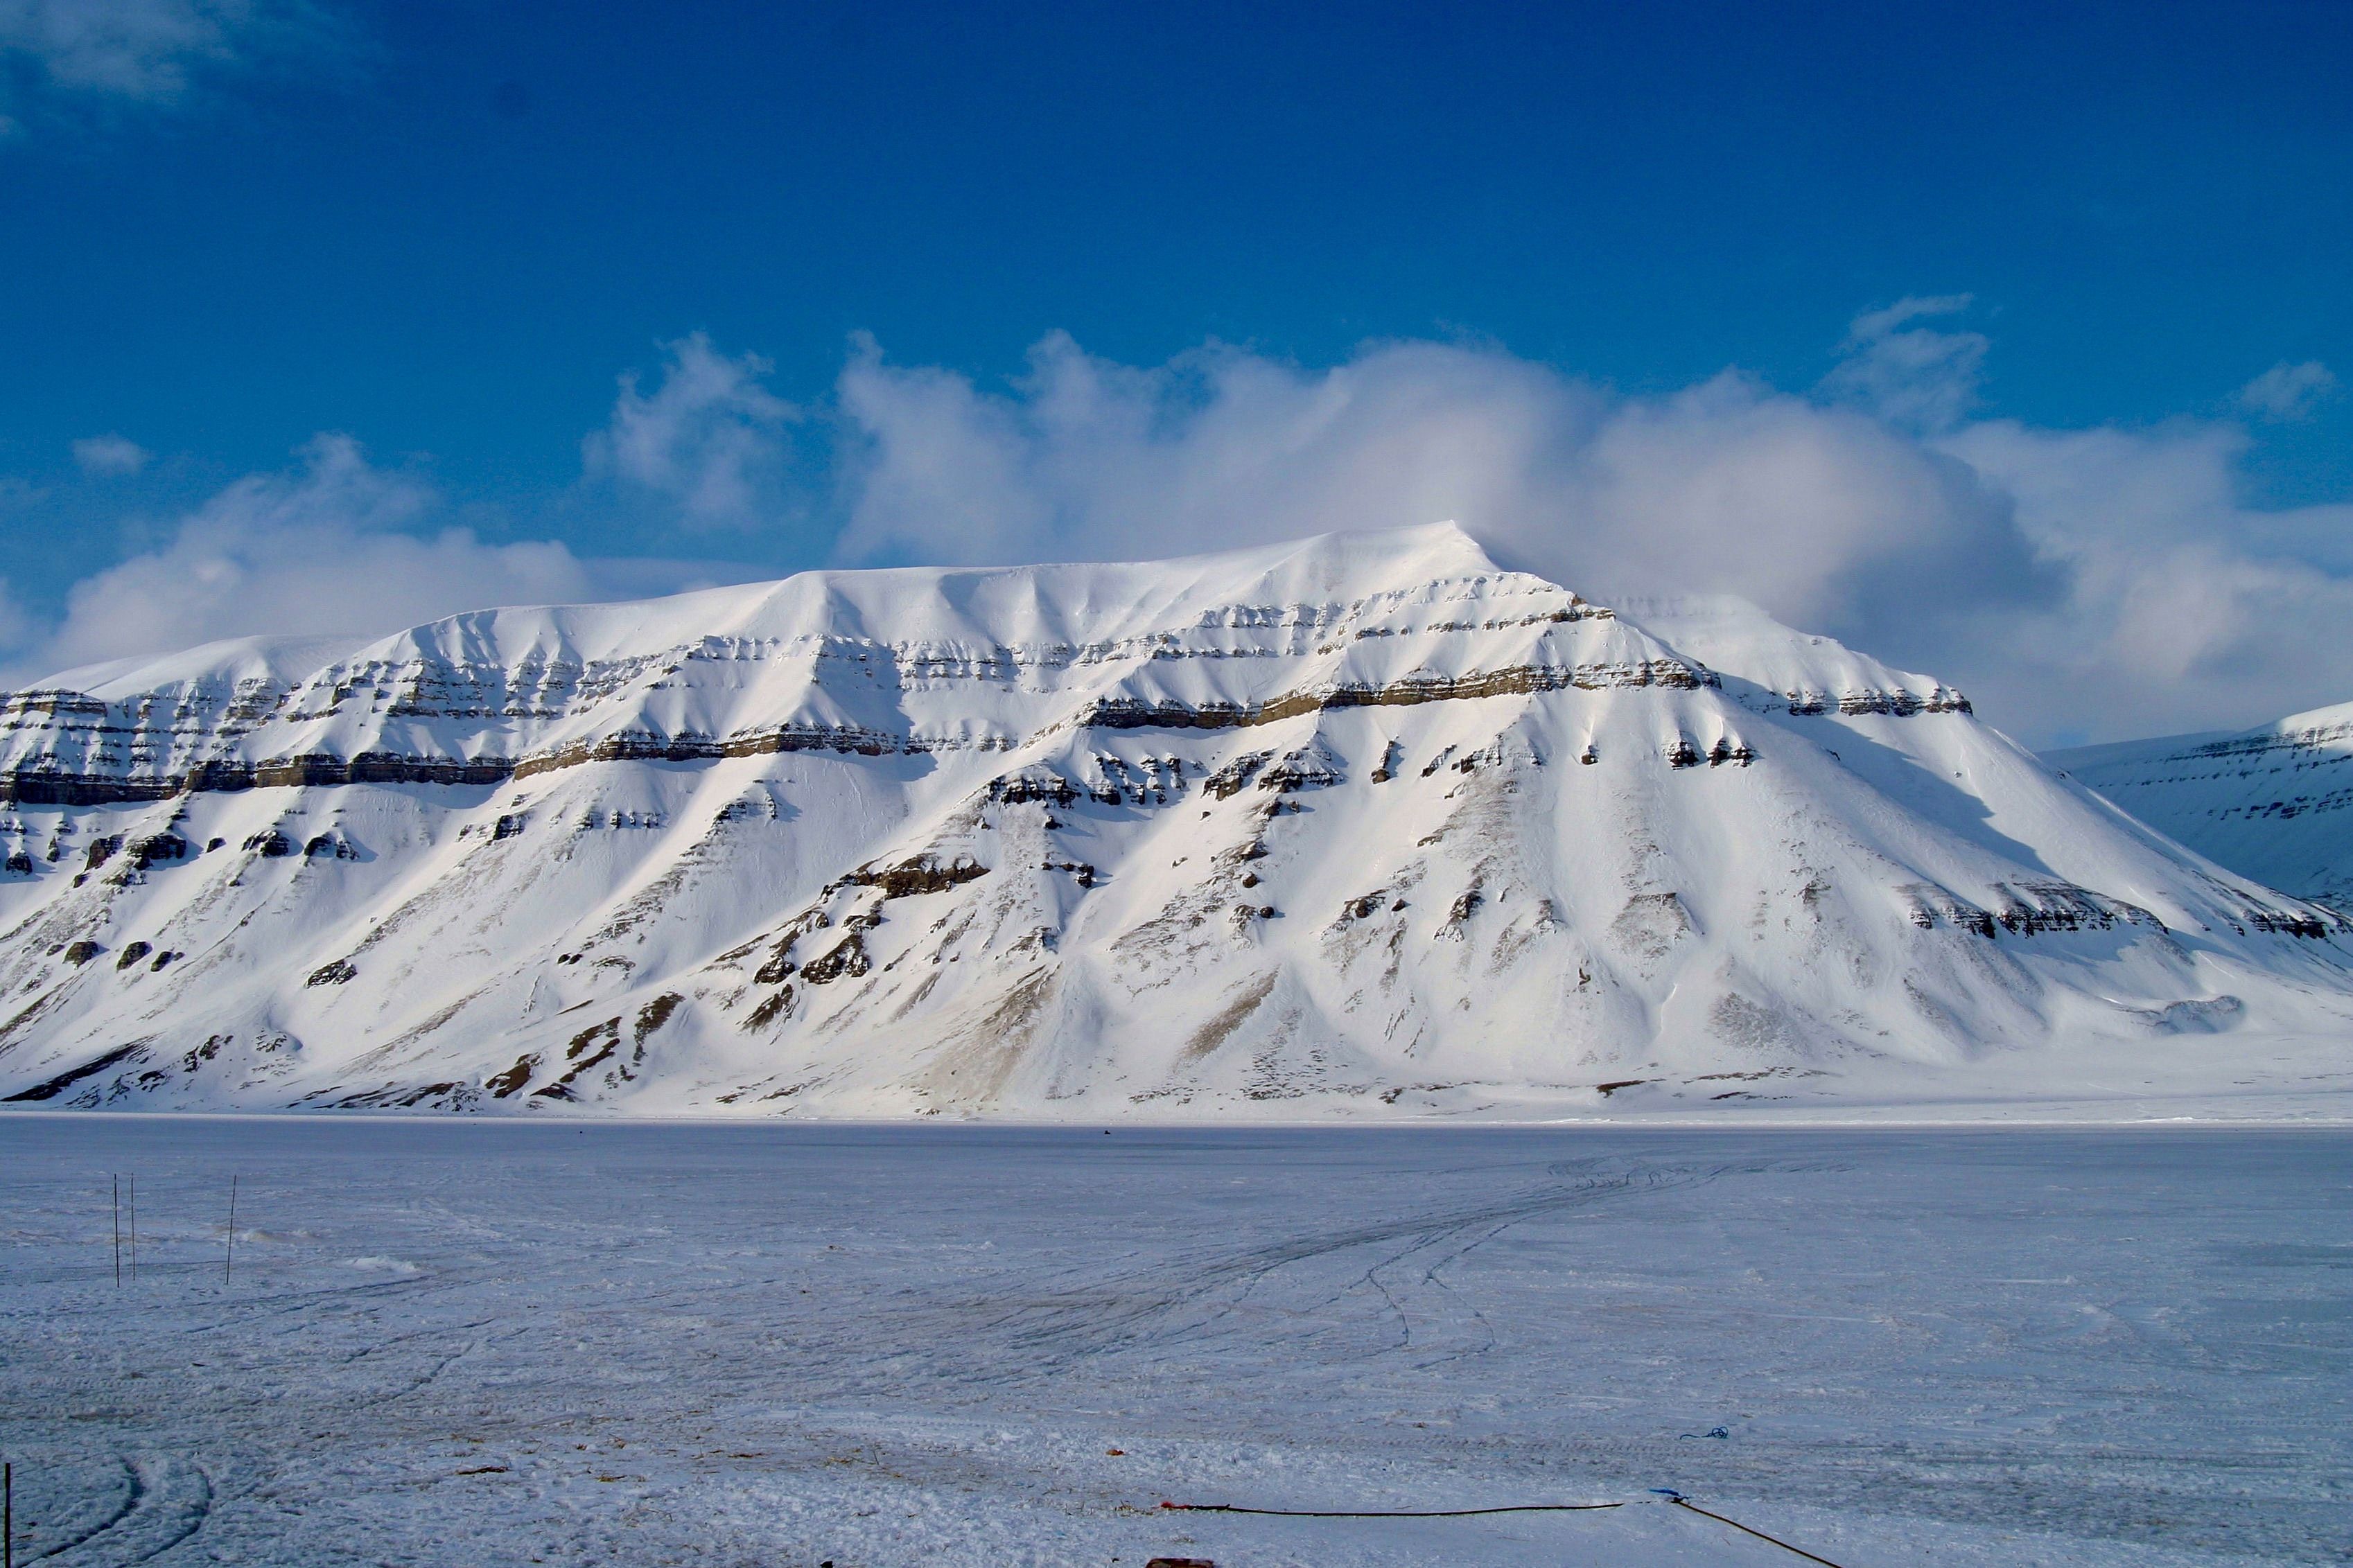
Snowy Peaks
A snow-covered mountain beneath a bright blue sky, with a frozen flatland stretching across the foreground
This wide-angle panorama shows a towering mountain summited by snow in a vivid blue sky scattered with soft white clouds. In the foreground, it shows a frozen flatland that fumbles the composition in terms of depth and scale. One can perceive a crisp and serene atmosphere, with the background being cold and natural, mainly whites, blues, and subtle greys
Labels: Nature, Outdoors, Scenery, Plateau, Mountain, Mountain Range, Ice, Glacier, Peak, Person, Winter, Snow, Landscape, sky
Camera: Canon Canon EOS 350D DIGITAL
Aperture: F11
Exposure: 1/400 sec
ISO: 100
Focal length: 28